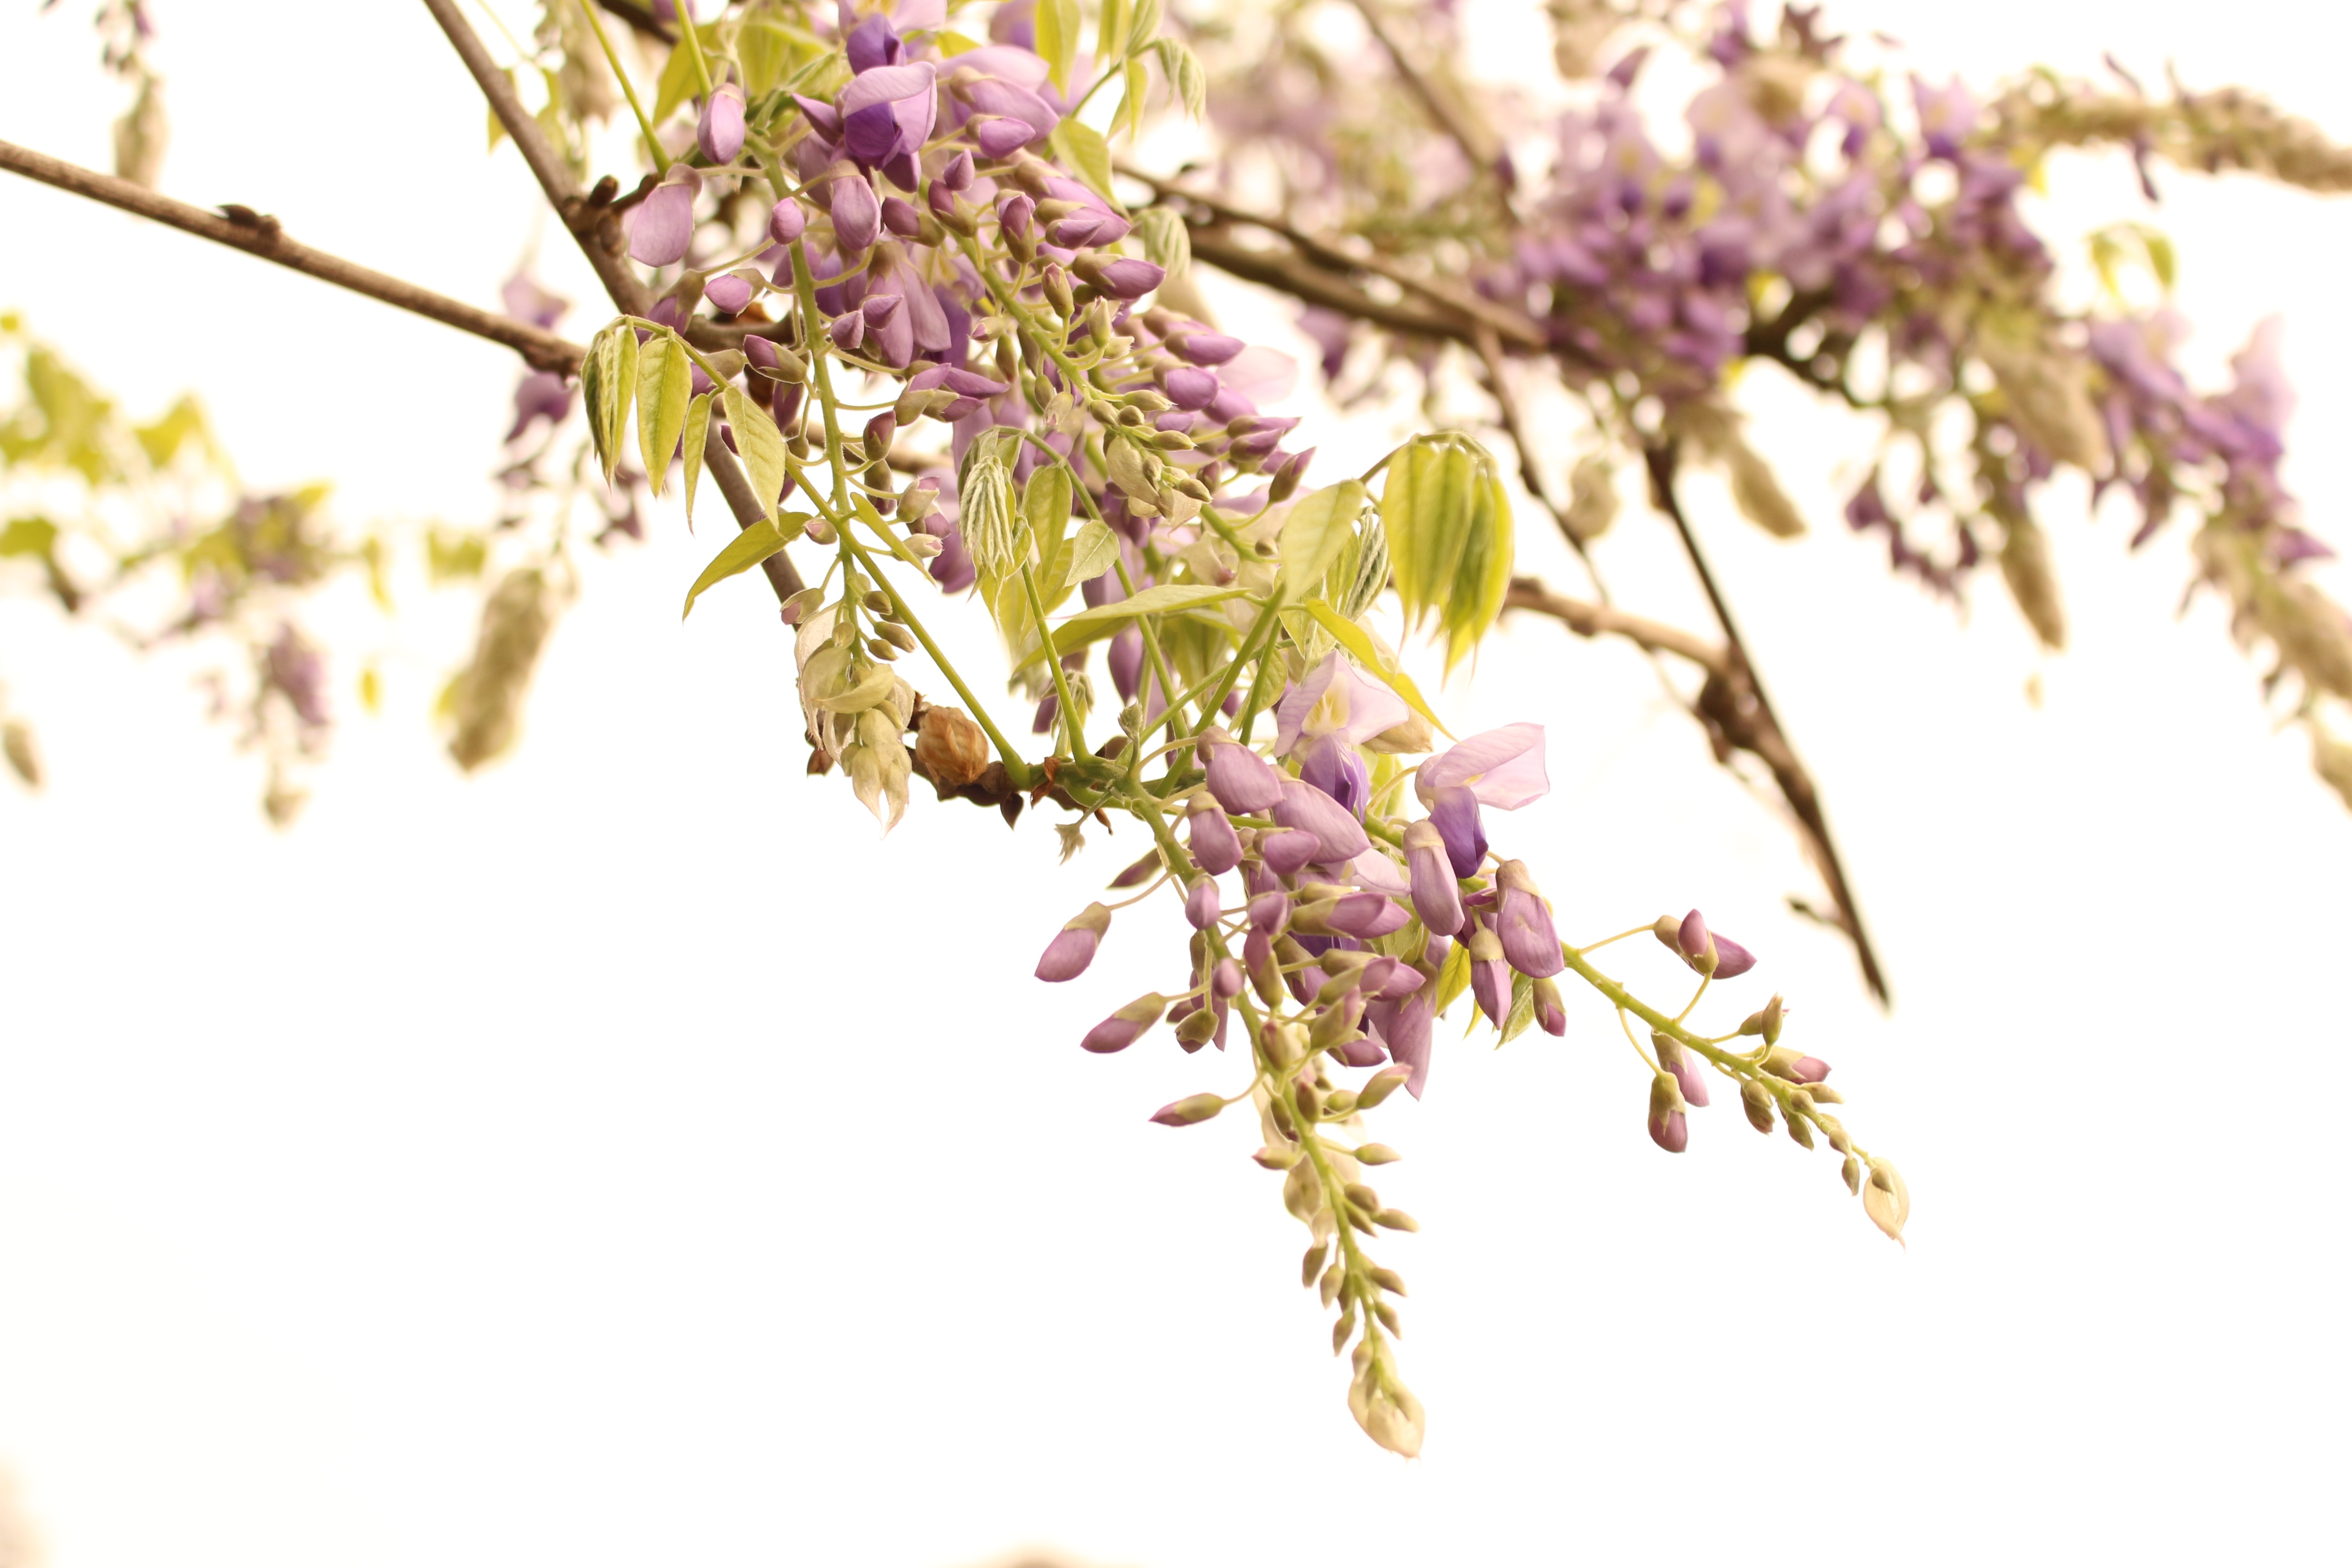
tree, branch, blossom, plant, flower, food, spring, produce, flora, twig, shrub, wisteria, flowering plant, land plant